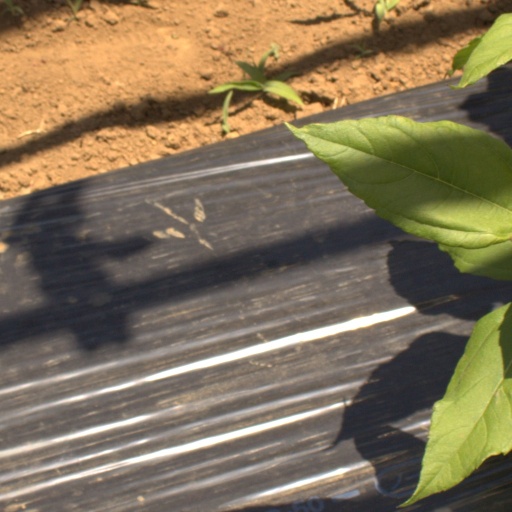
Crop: Jerusalem artichoke